Racetrack Playa

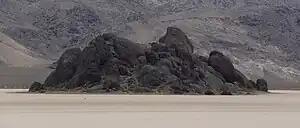
The Grandstand in the northwest area of the playa

Two islands of bedrock outcrops rise dramatically above the playa's surface at its northern end. The larger landmark is The Grandstand, a high dark quartz monzonite outcrop, rising in dramatic contrast from the bright white surface of the Racetrack. The second "island" feature is a smaller carbonate outcrop.